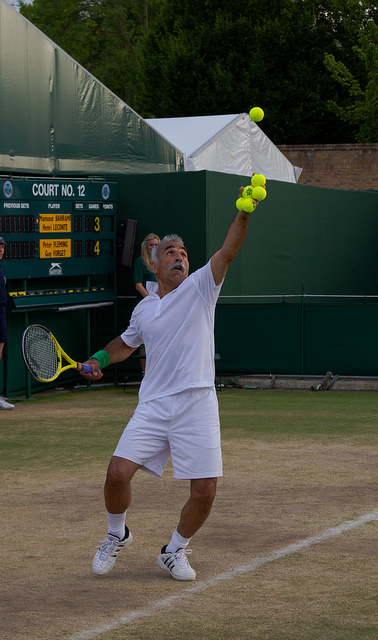
người đàn ông đang thảy quả bóng tennis lên cao giao bóng